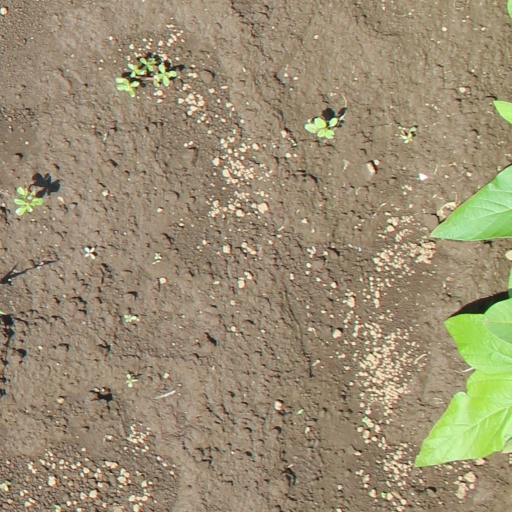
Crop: soybean